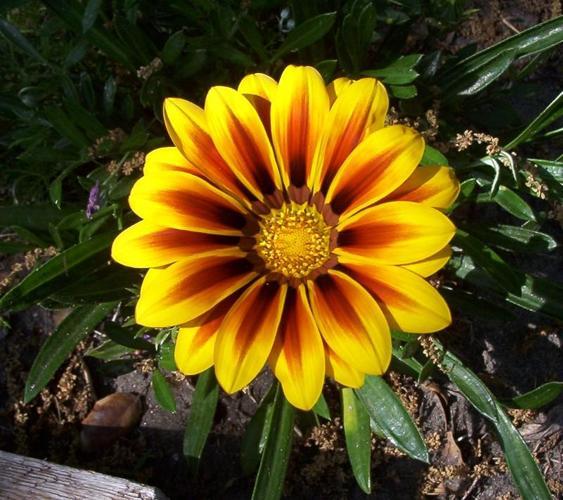
Label: gazania